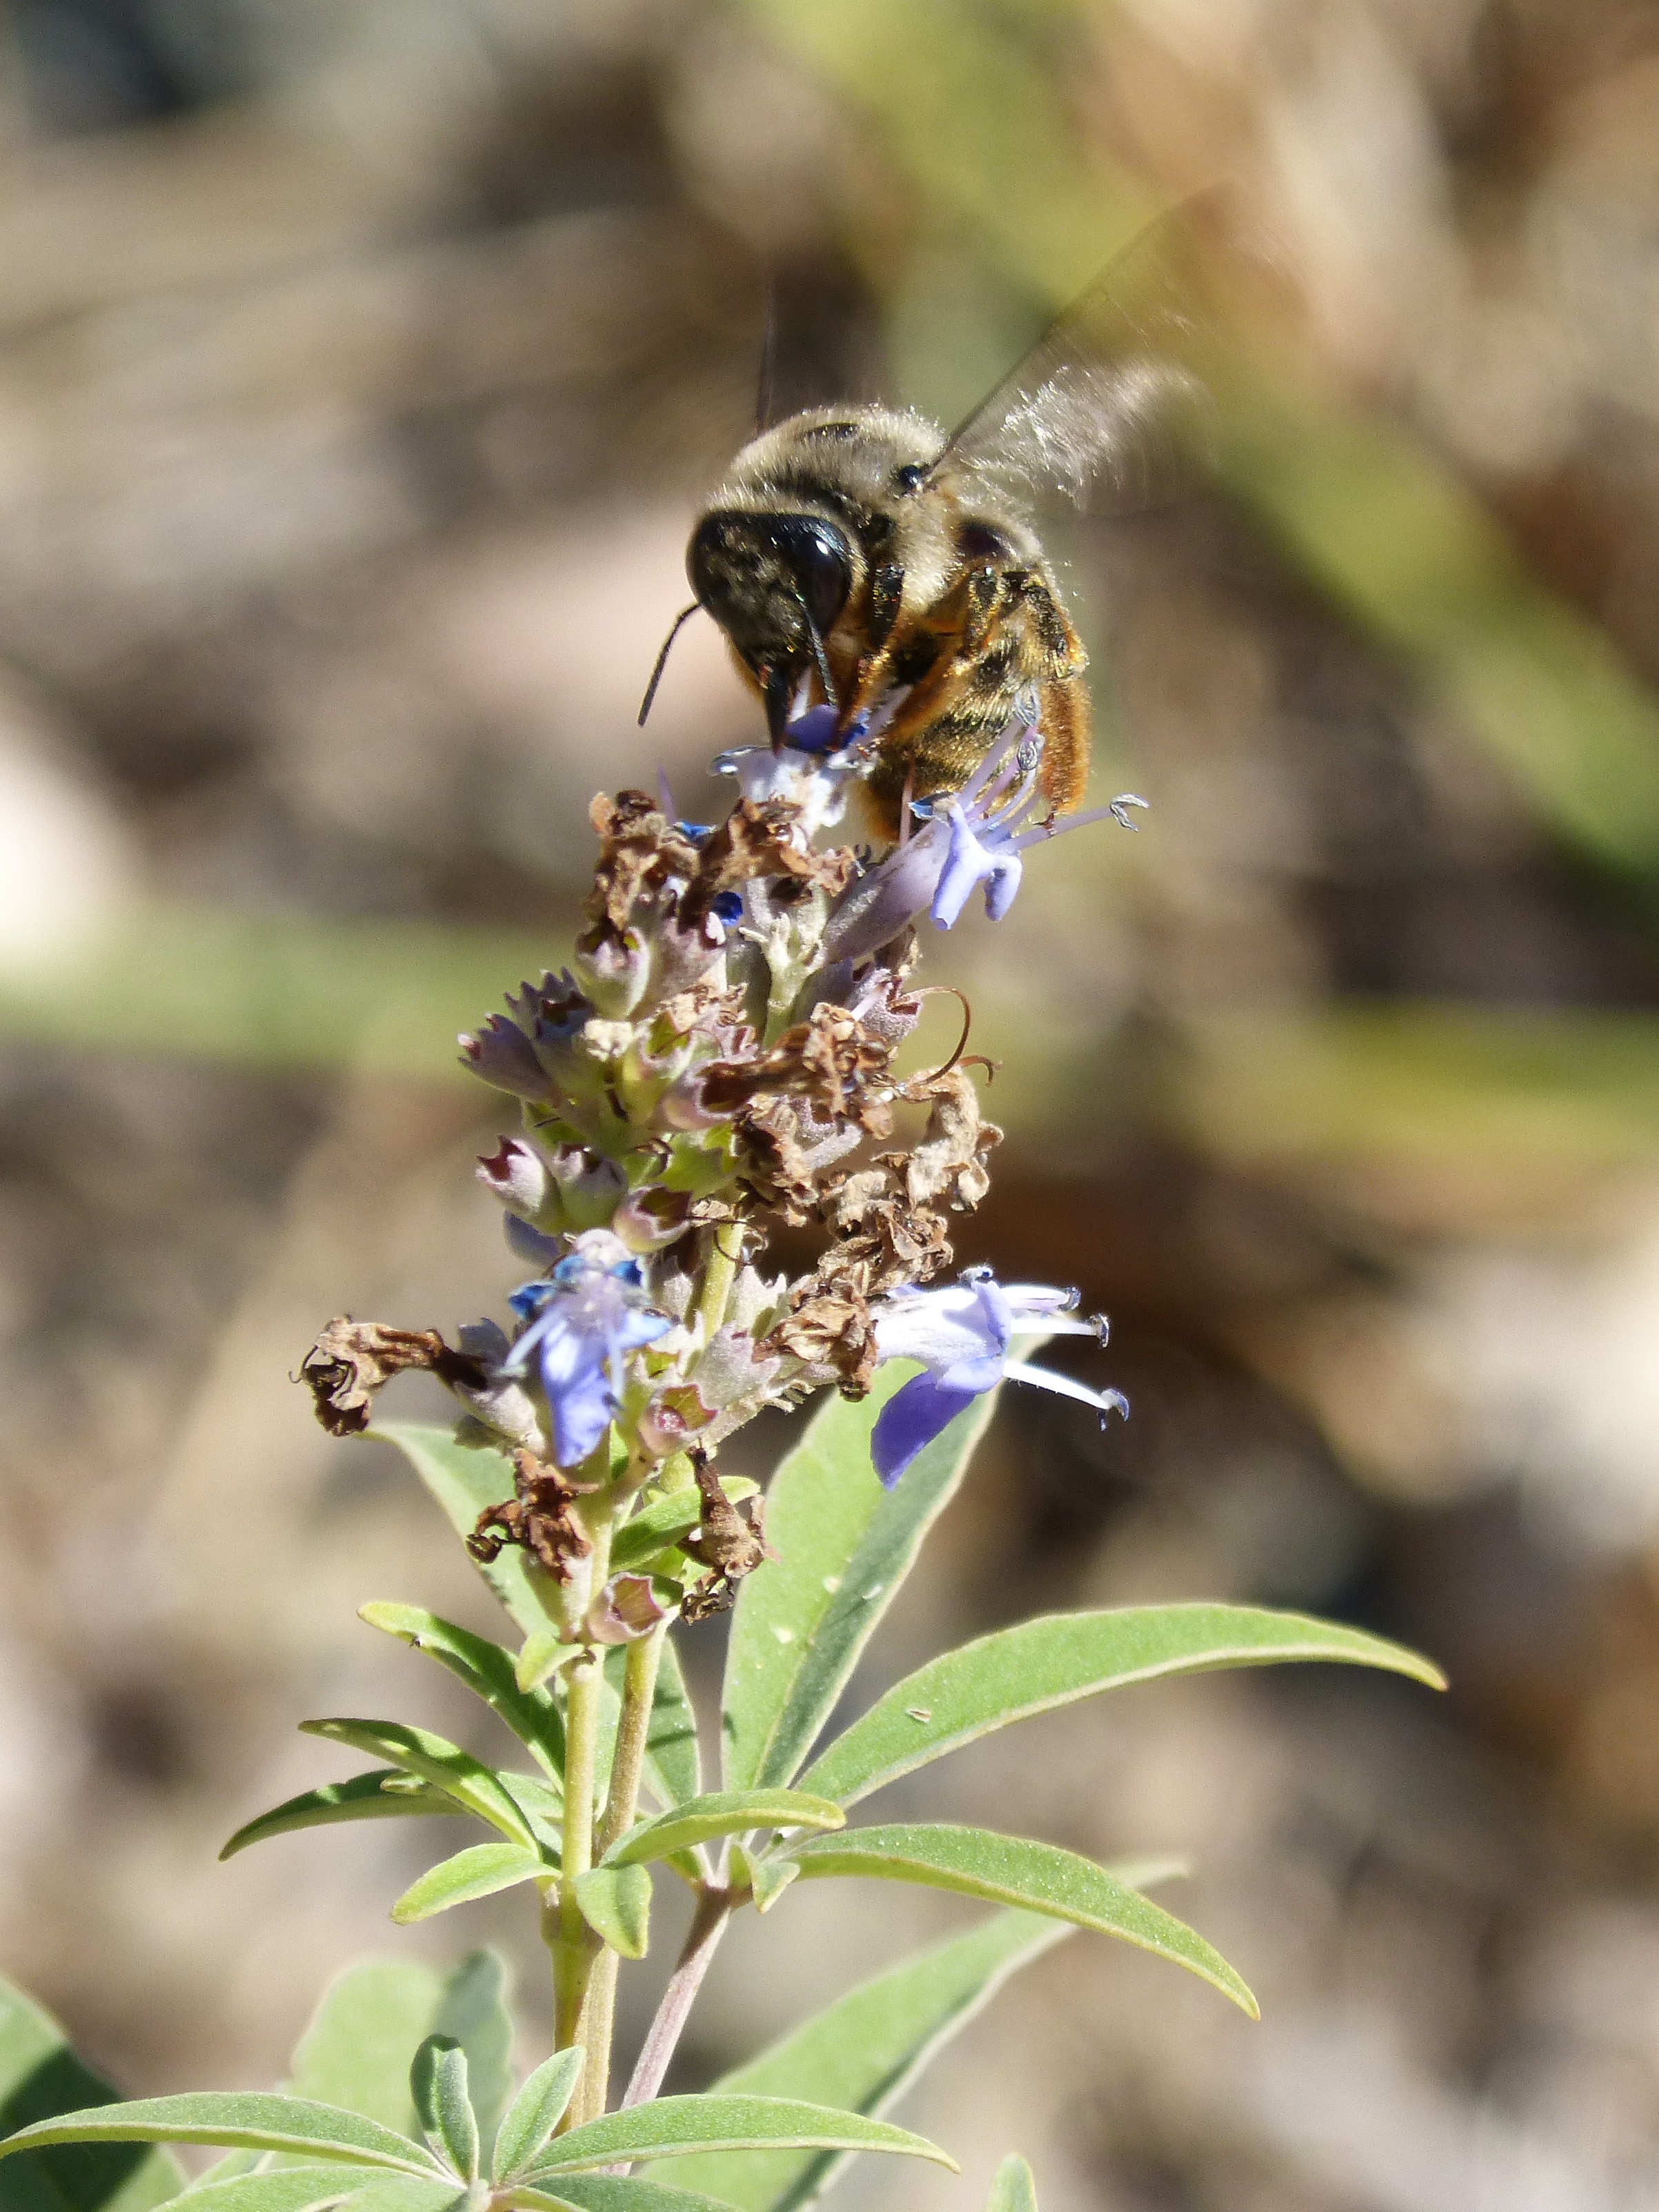
flower, wildlife, herb, insect, botany, flora, fauna, invertebrate, wildflower, bee, bumblebee, nectar, macro photography, honey bee, flower libar, flap, membrane winged insect